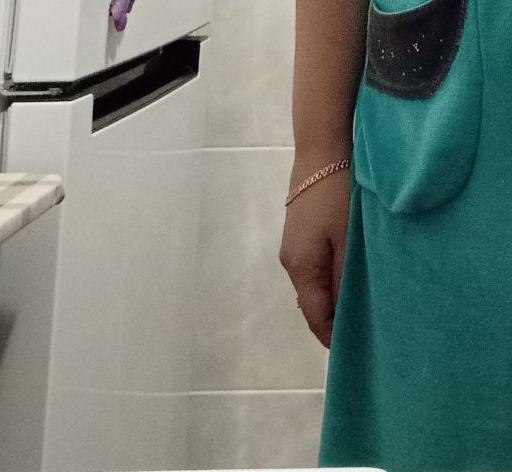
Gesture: no_gesture